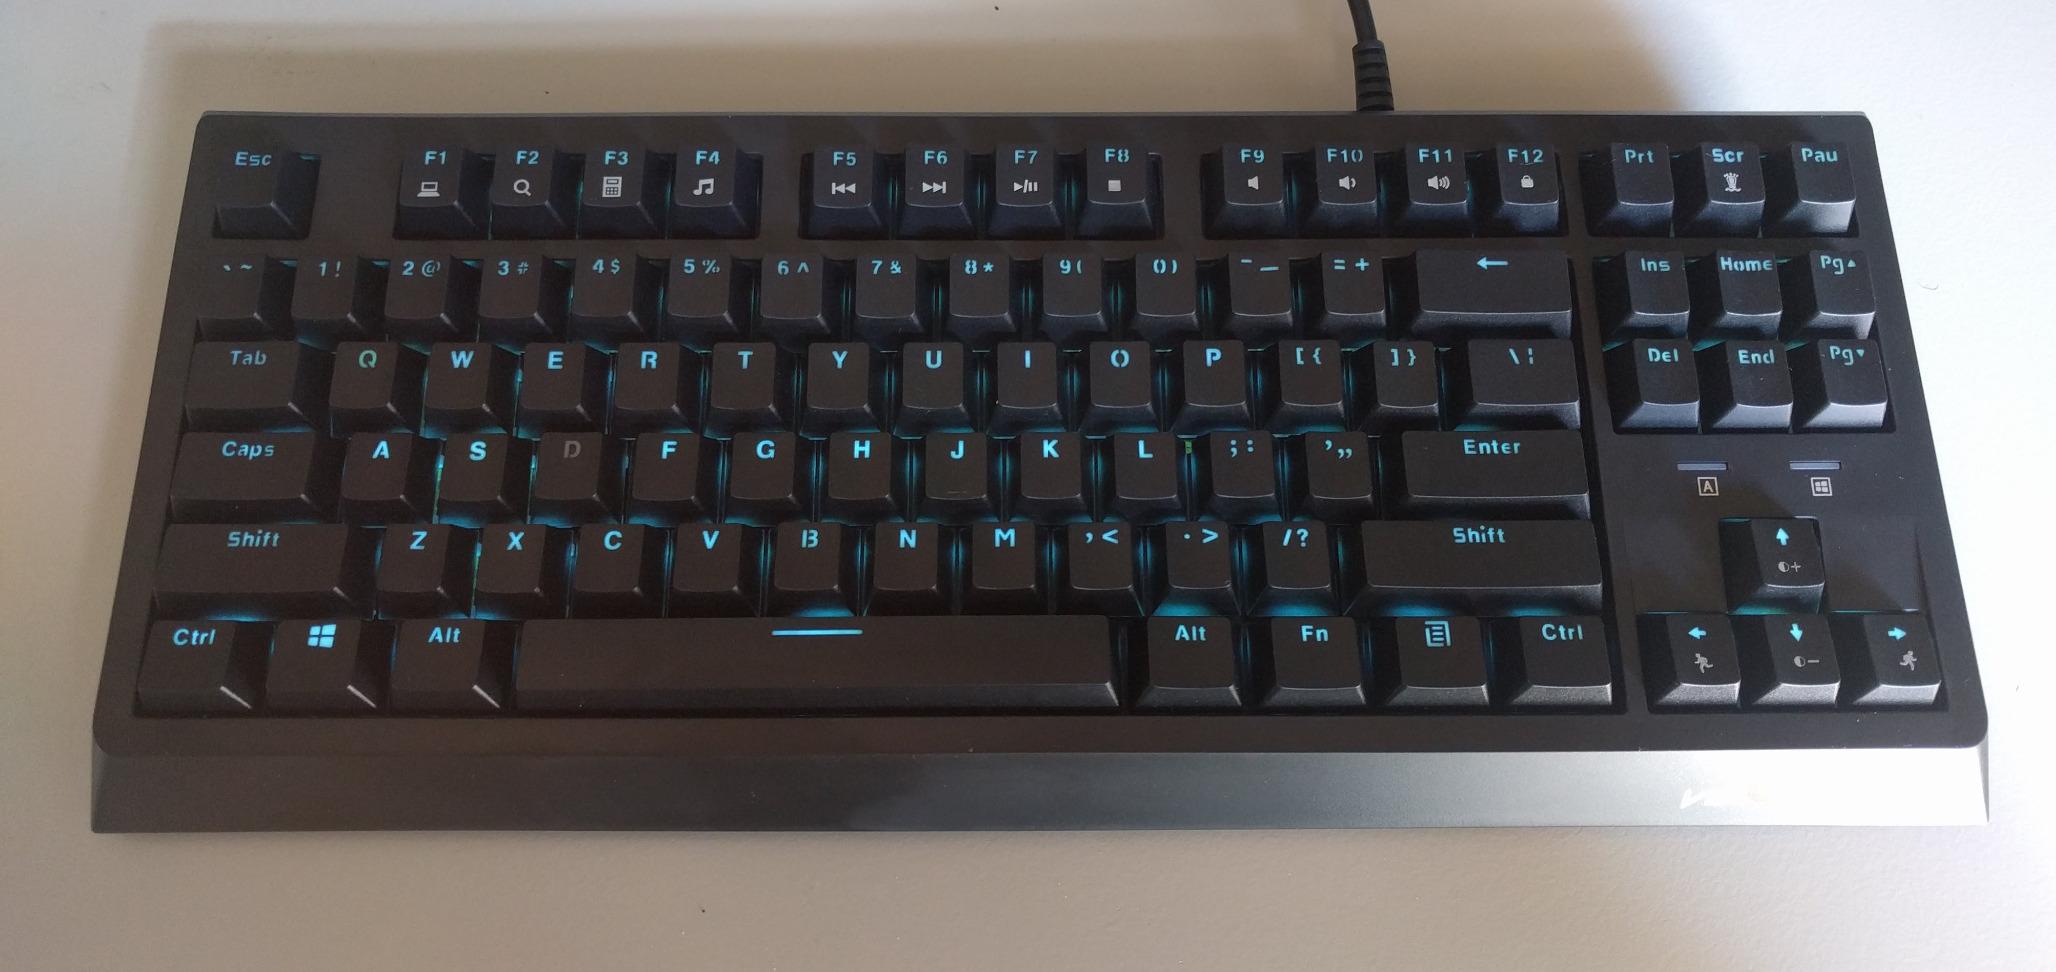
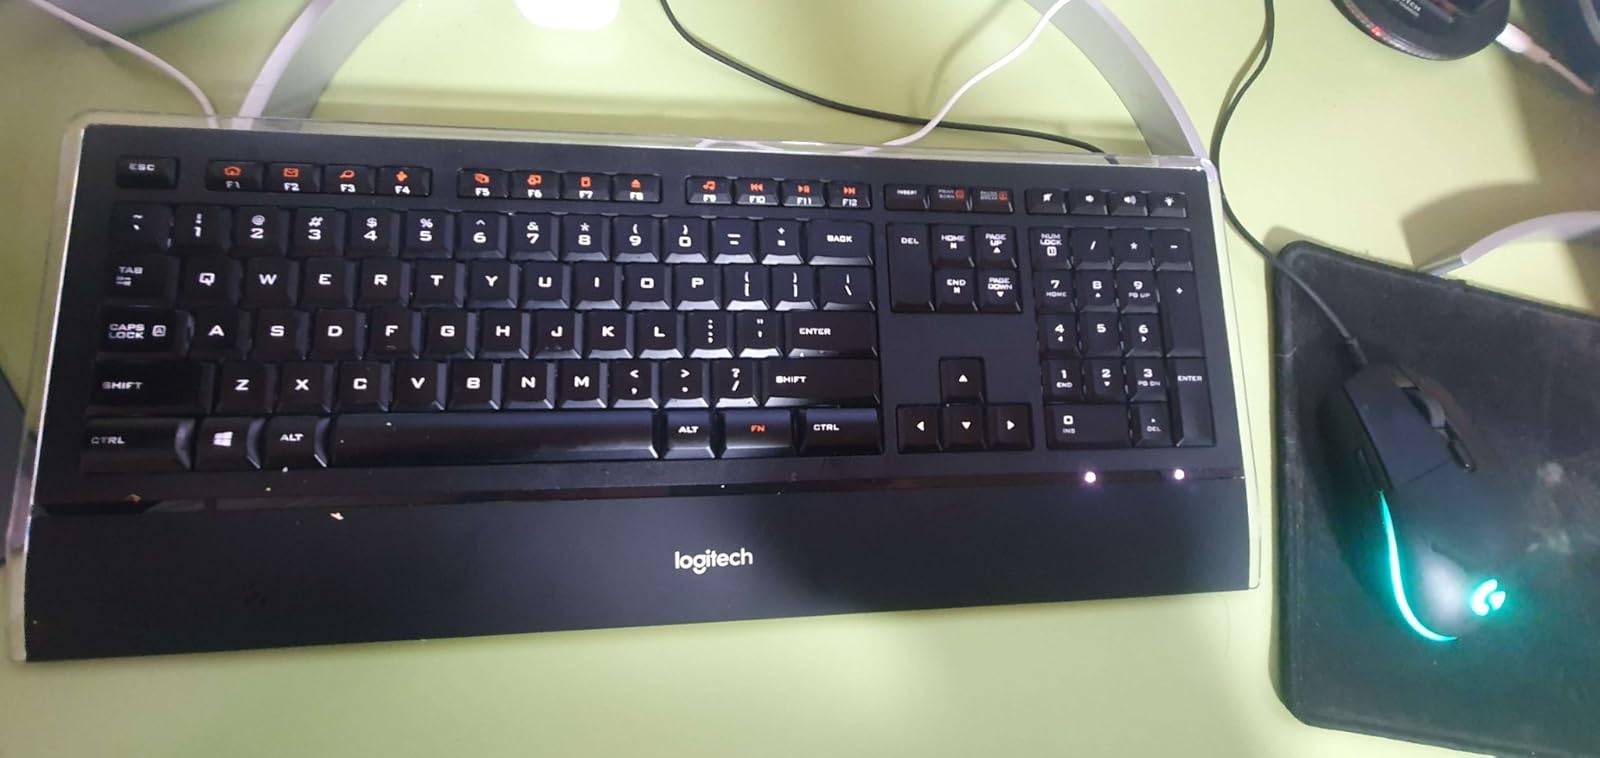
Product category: keyboard
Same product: no